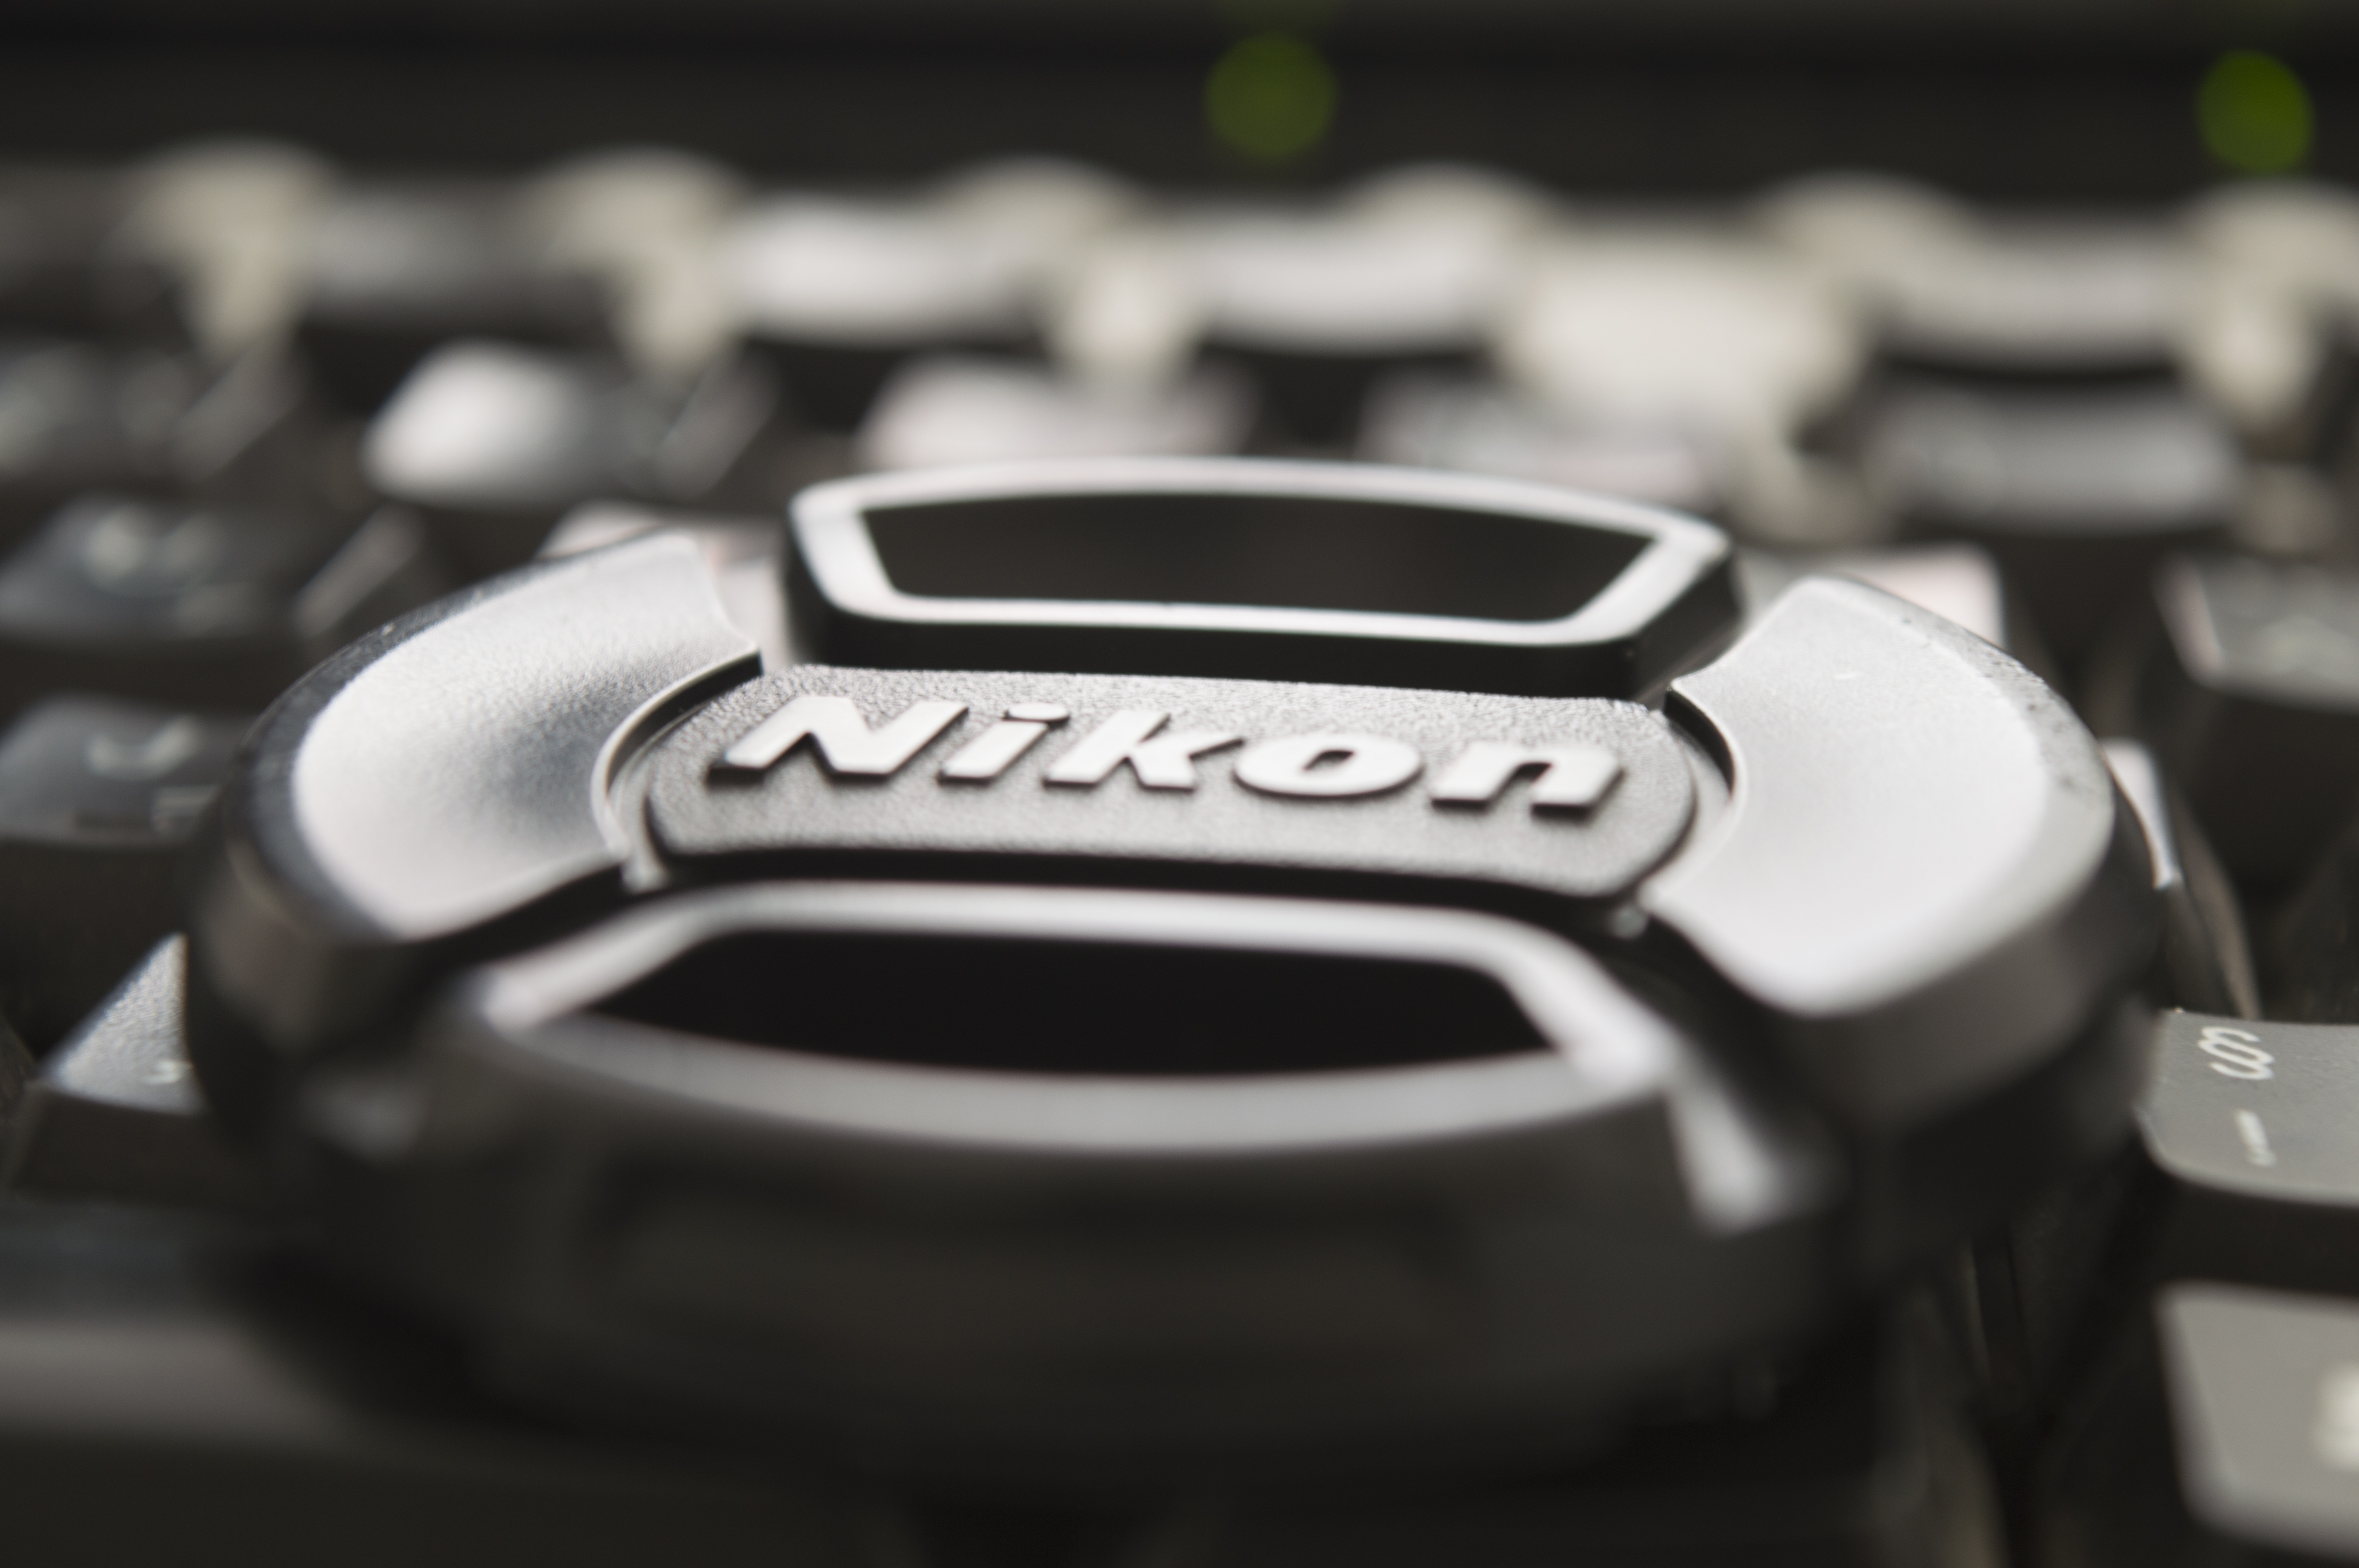
car, wheel, vehicle, symbol, lens, nikon, steering wheel, bumper, cap, front, protection, 52mm, automobile make, automotive exterior, automotive design